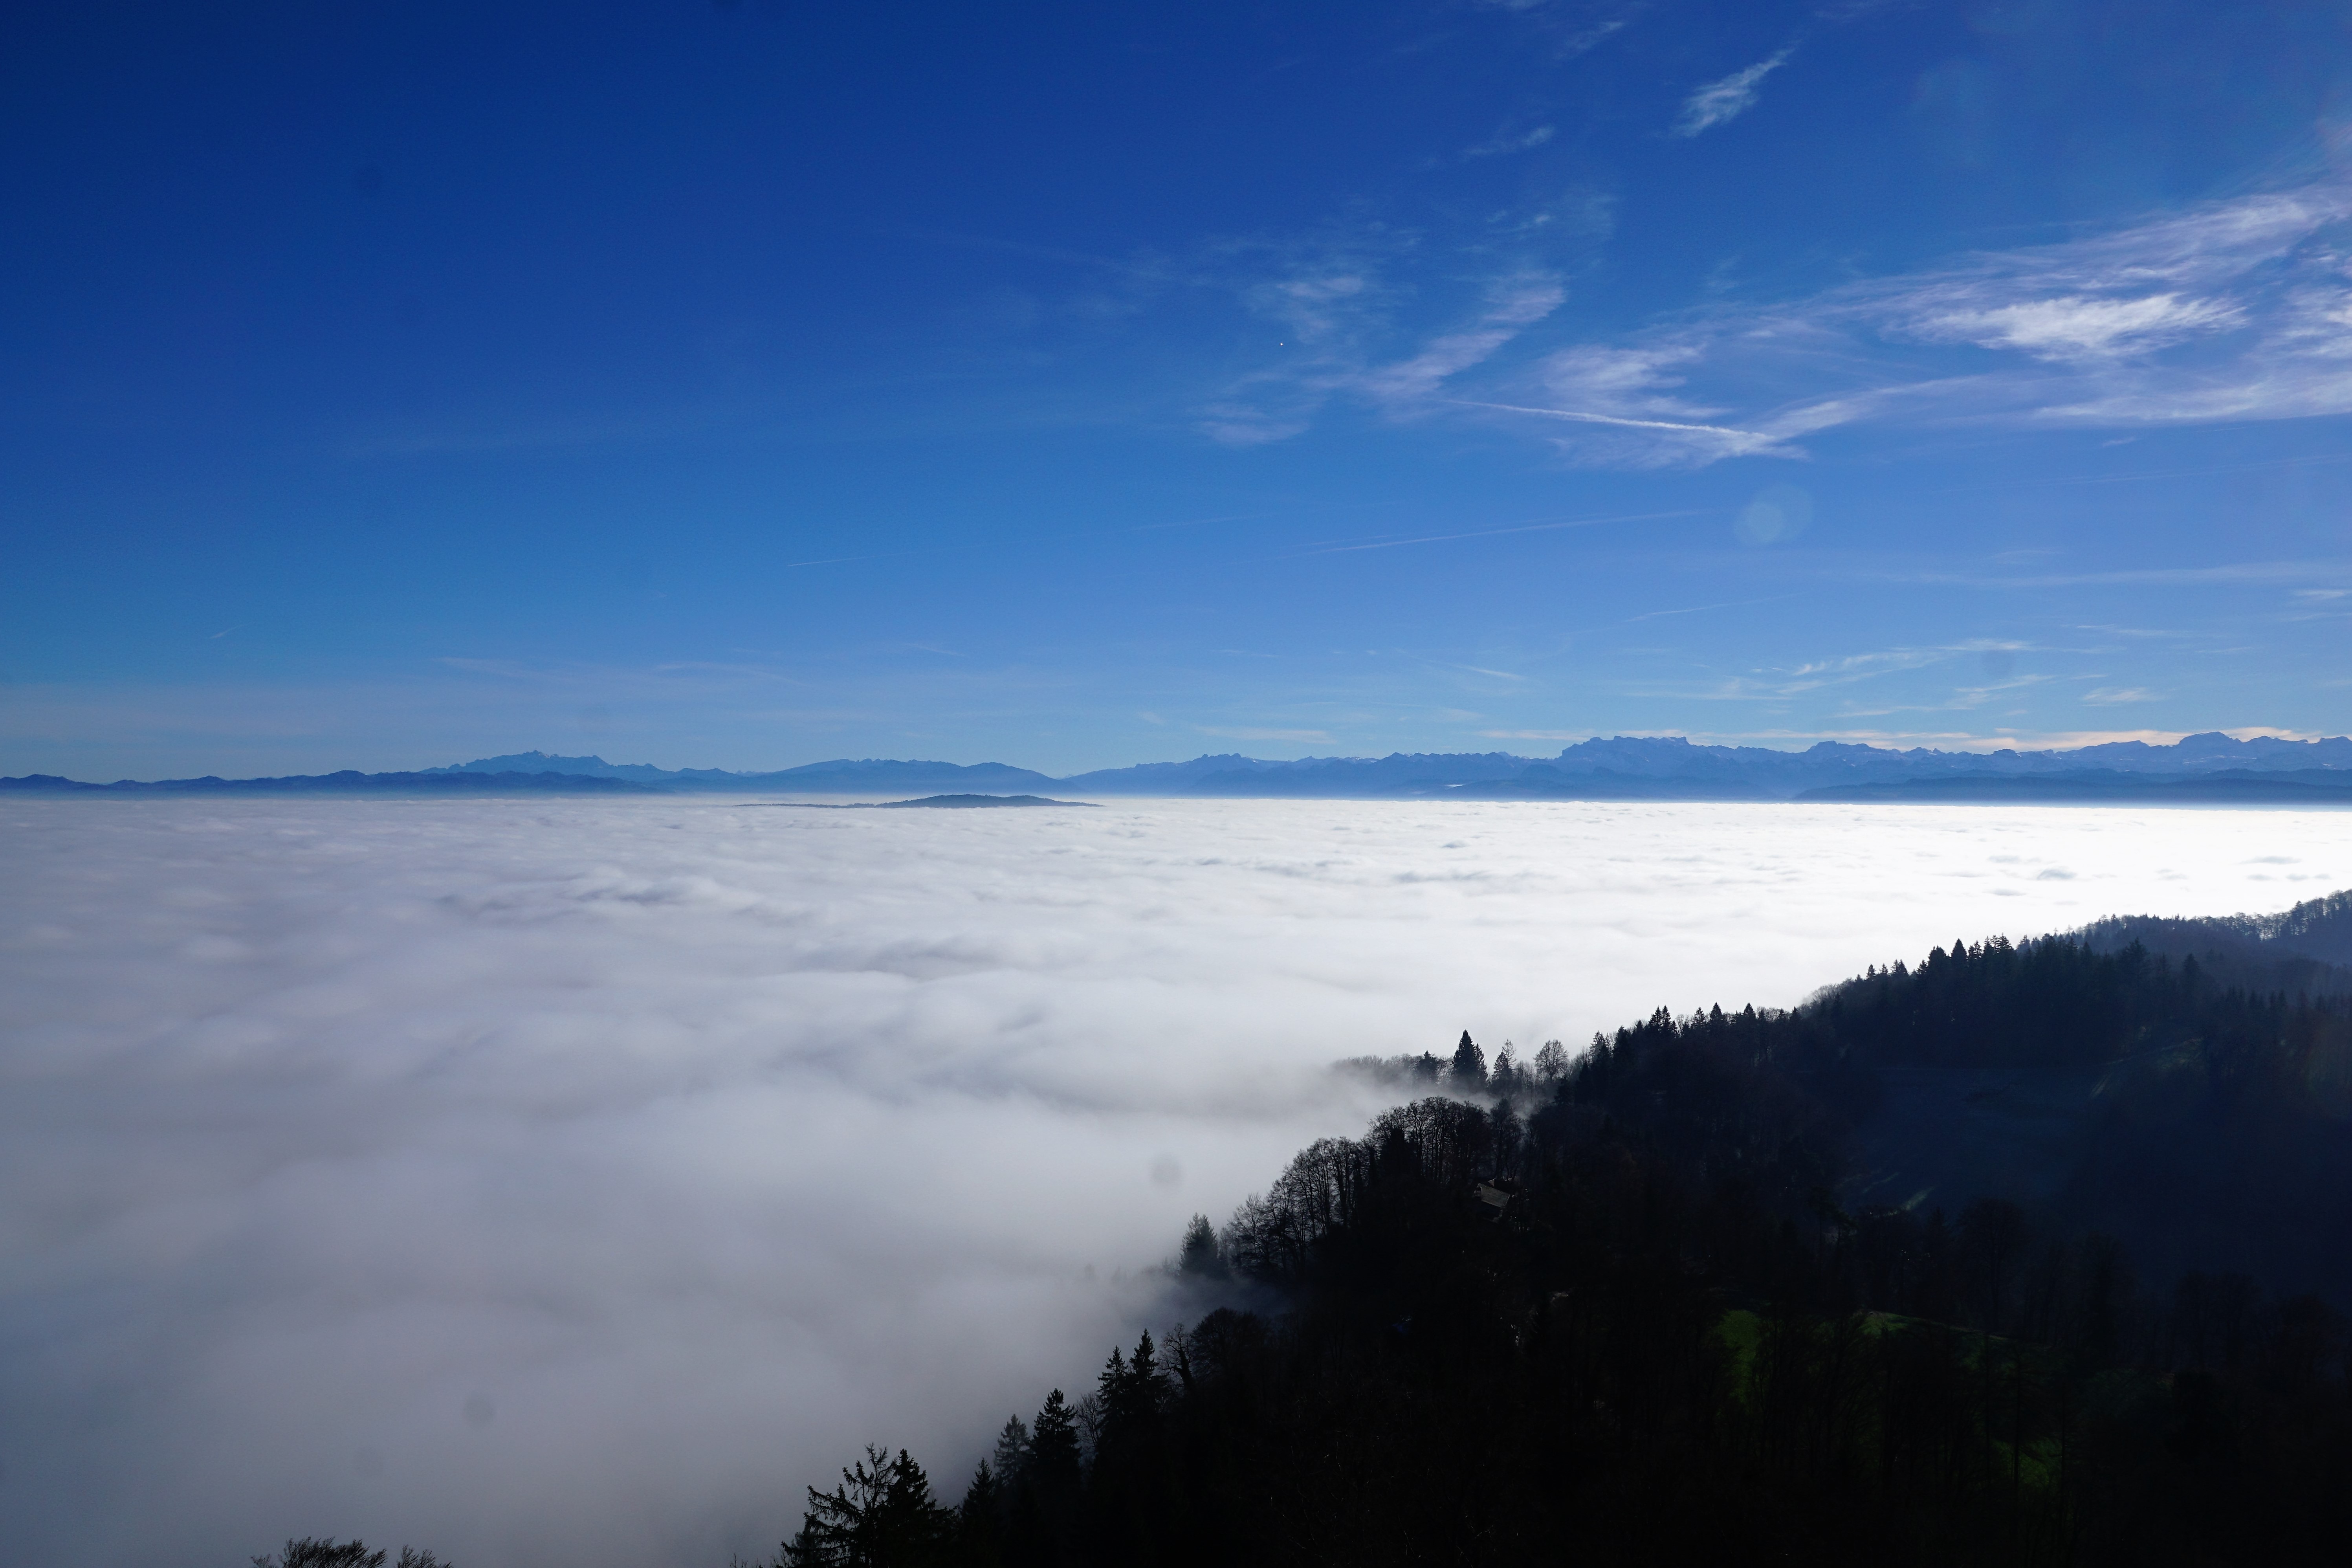
landscape, sea, nature, horizon, mountain, winter, cloud, sky, sun, fog, sunrise, white, sunlight, morning, hill, lake, dawn, atmosphere, mountain range, dusk, reflection, autumn, weather, blue, sunny, clouds, swiss, switzerland, canton, zurich, loch, time of year, uetliberg, meteorological phenomenon, atmospheric phenomenon, atmosphere of earth, mountainous landforms, intobeauty